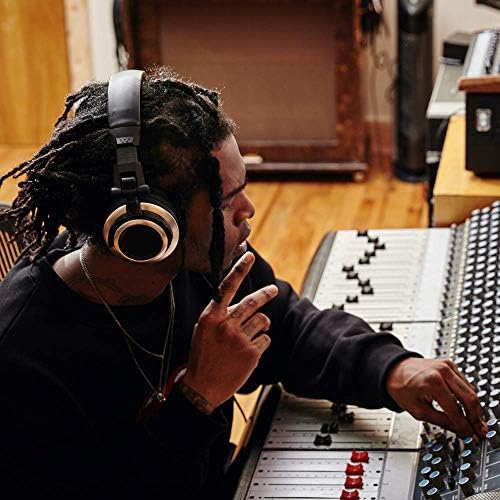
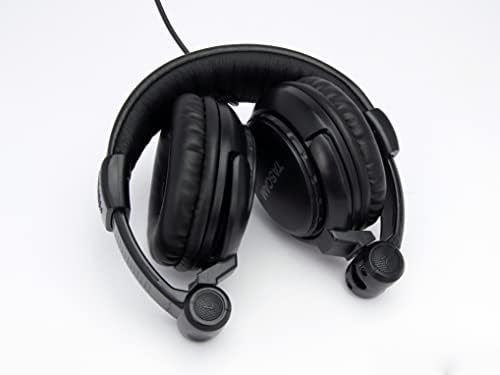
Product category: headphones
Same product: no